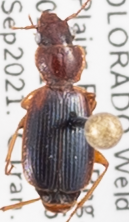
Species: Cymindis planipennis
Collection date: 2021-09-15
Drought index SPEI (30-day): -0.83
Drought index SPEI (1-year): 0.142
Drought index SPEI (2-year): -0.71